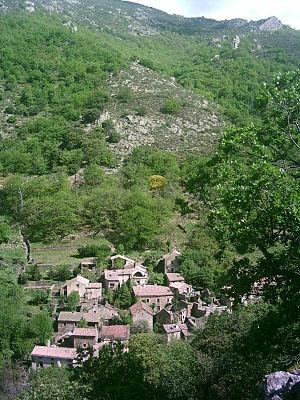
Bardou est une commune française, située dans le département de la Dordogne et la région Aquitaine.